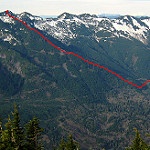
Label: mountain